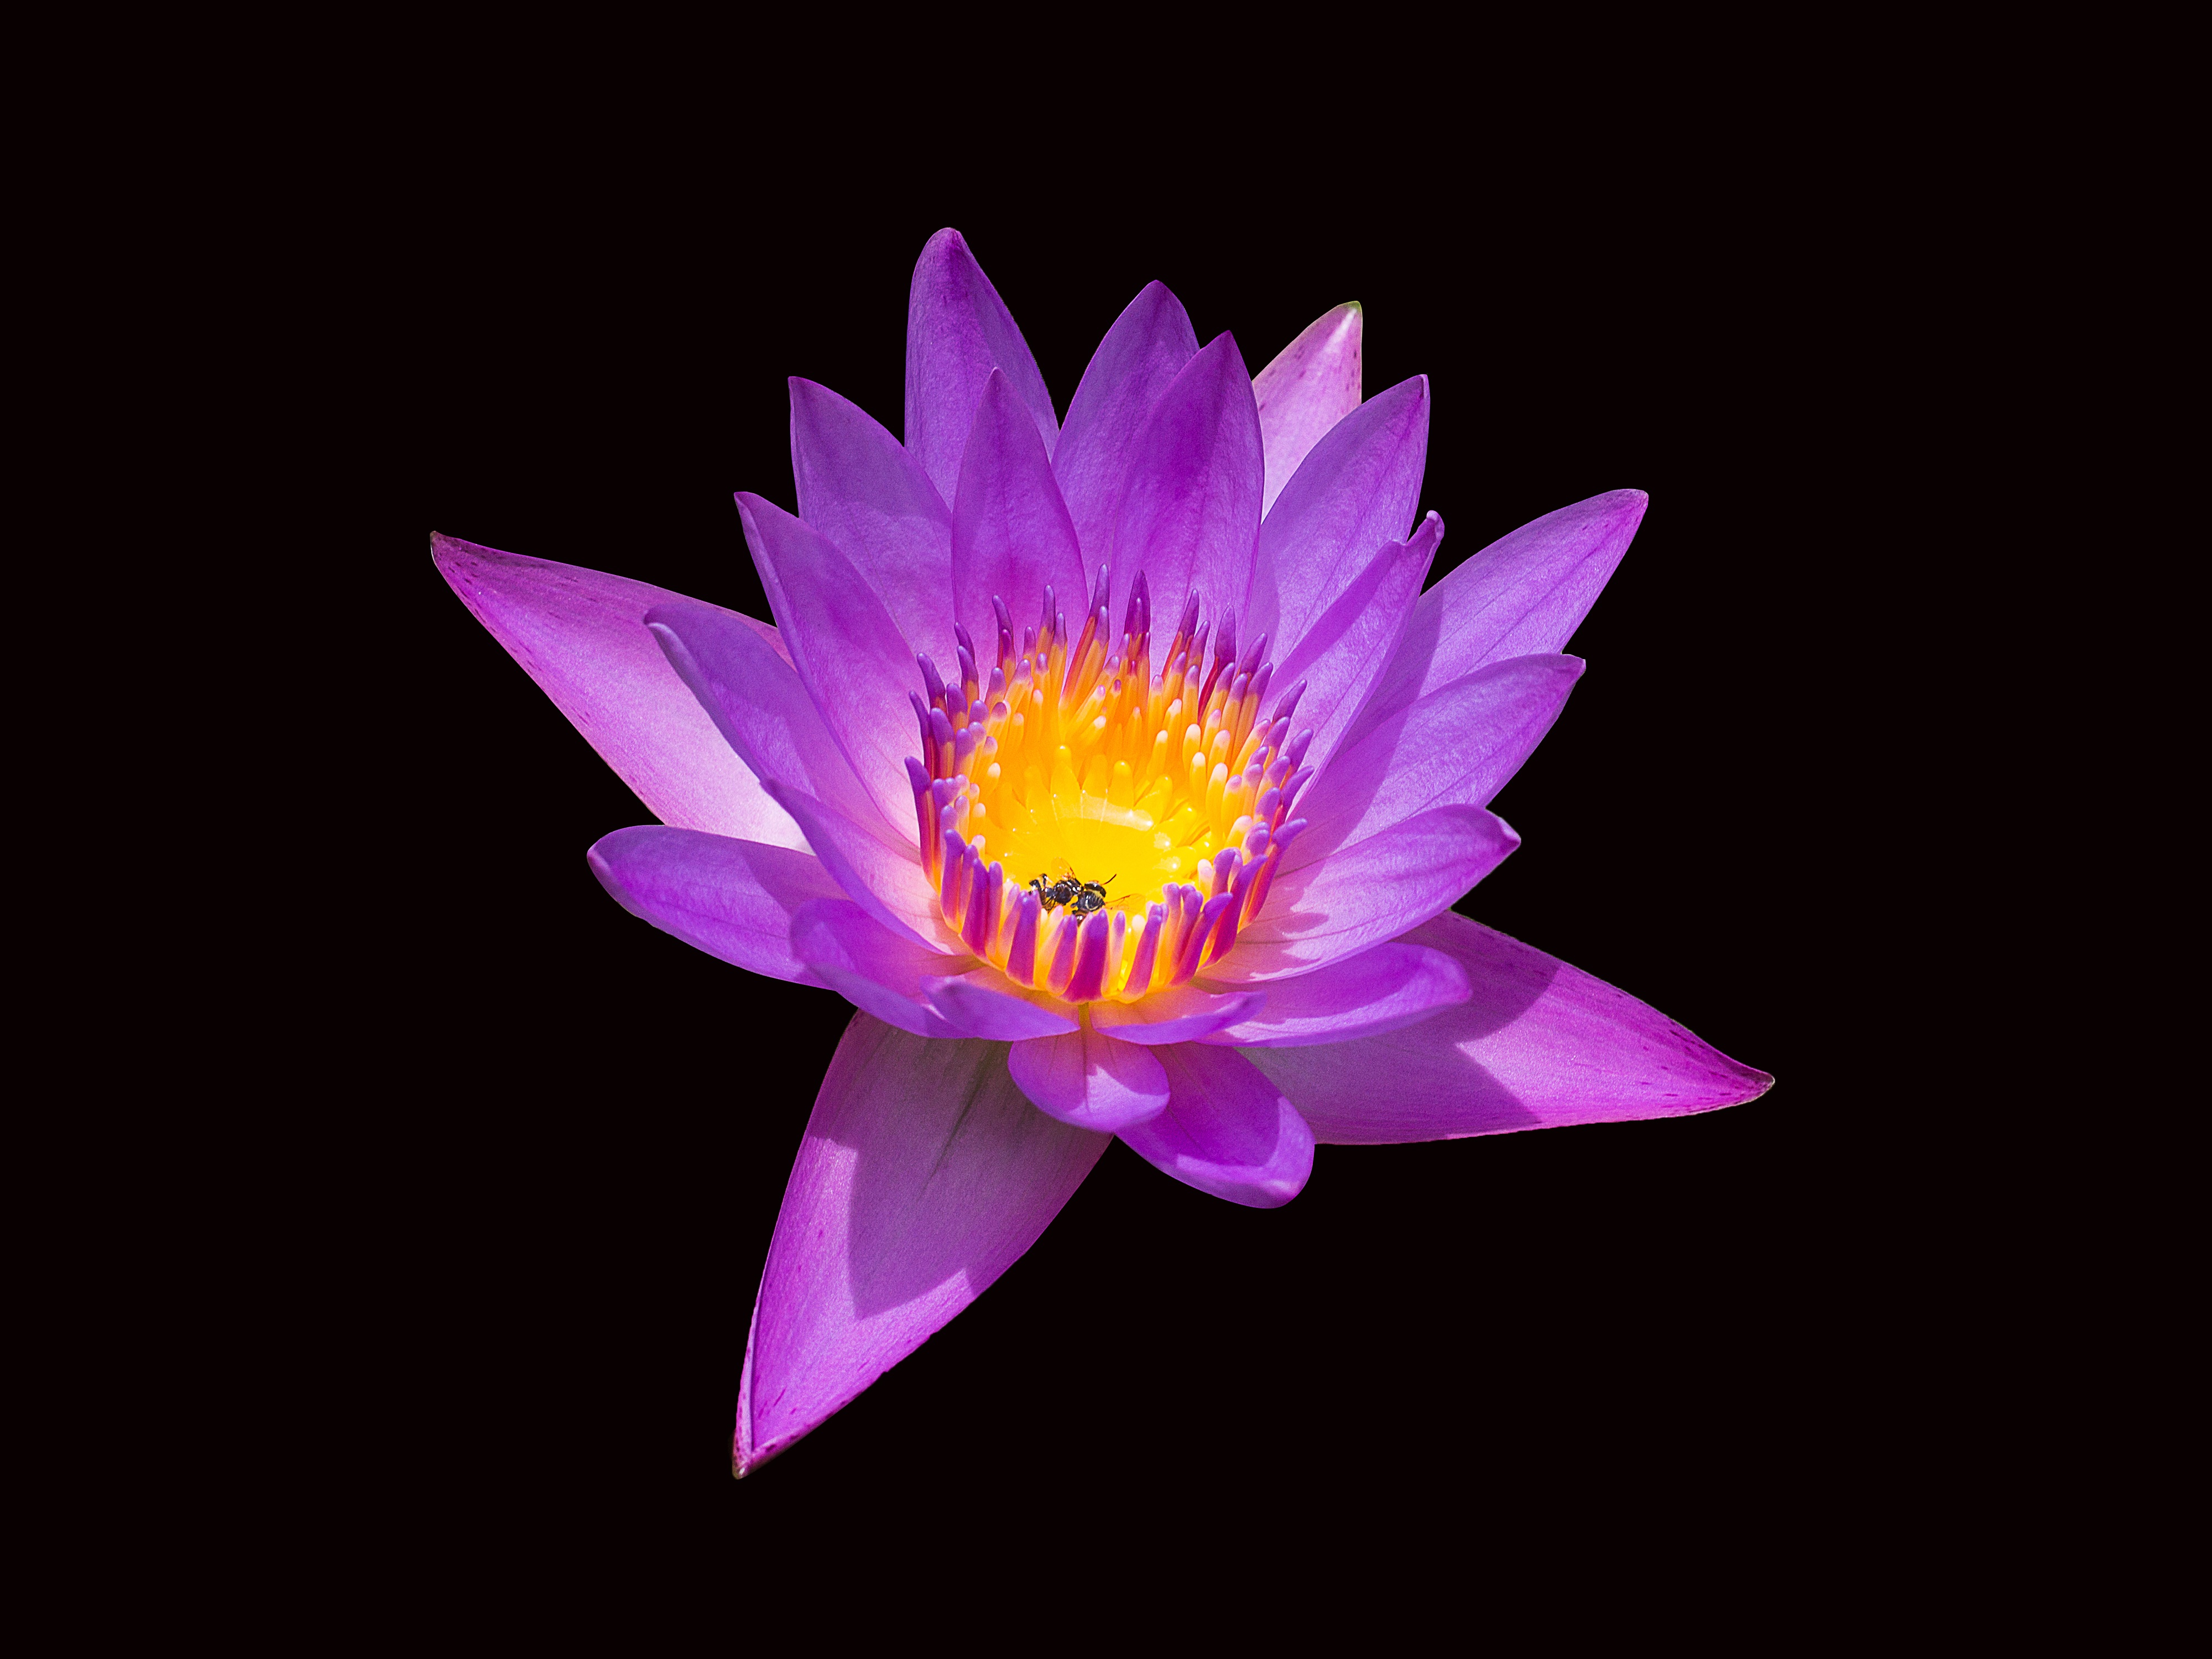
nature, plant, flower, purple, petal, summer, pond, spring, pink, sacred lotus, aquatic plant, flora, flowers, petals, lotus, pretty, assorted, macro photography, black background, flowering plant, water plants, land plant, lotus family